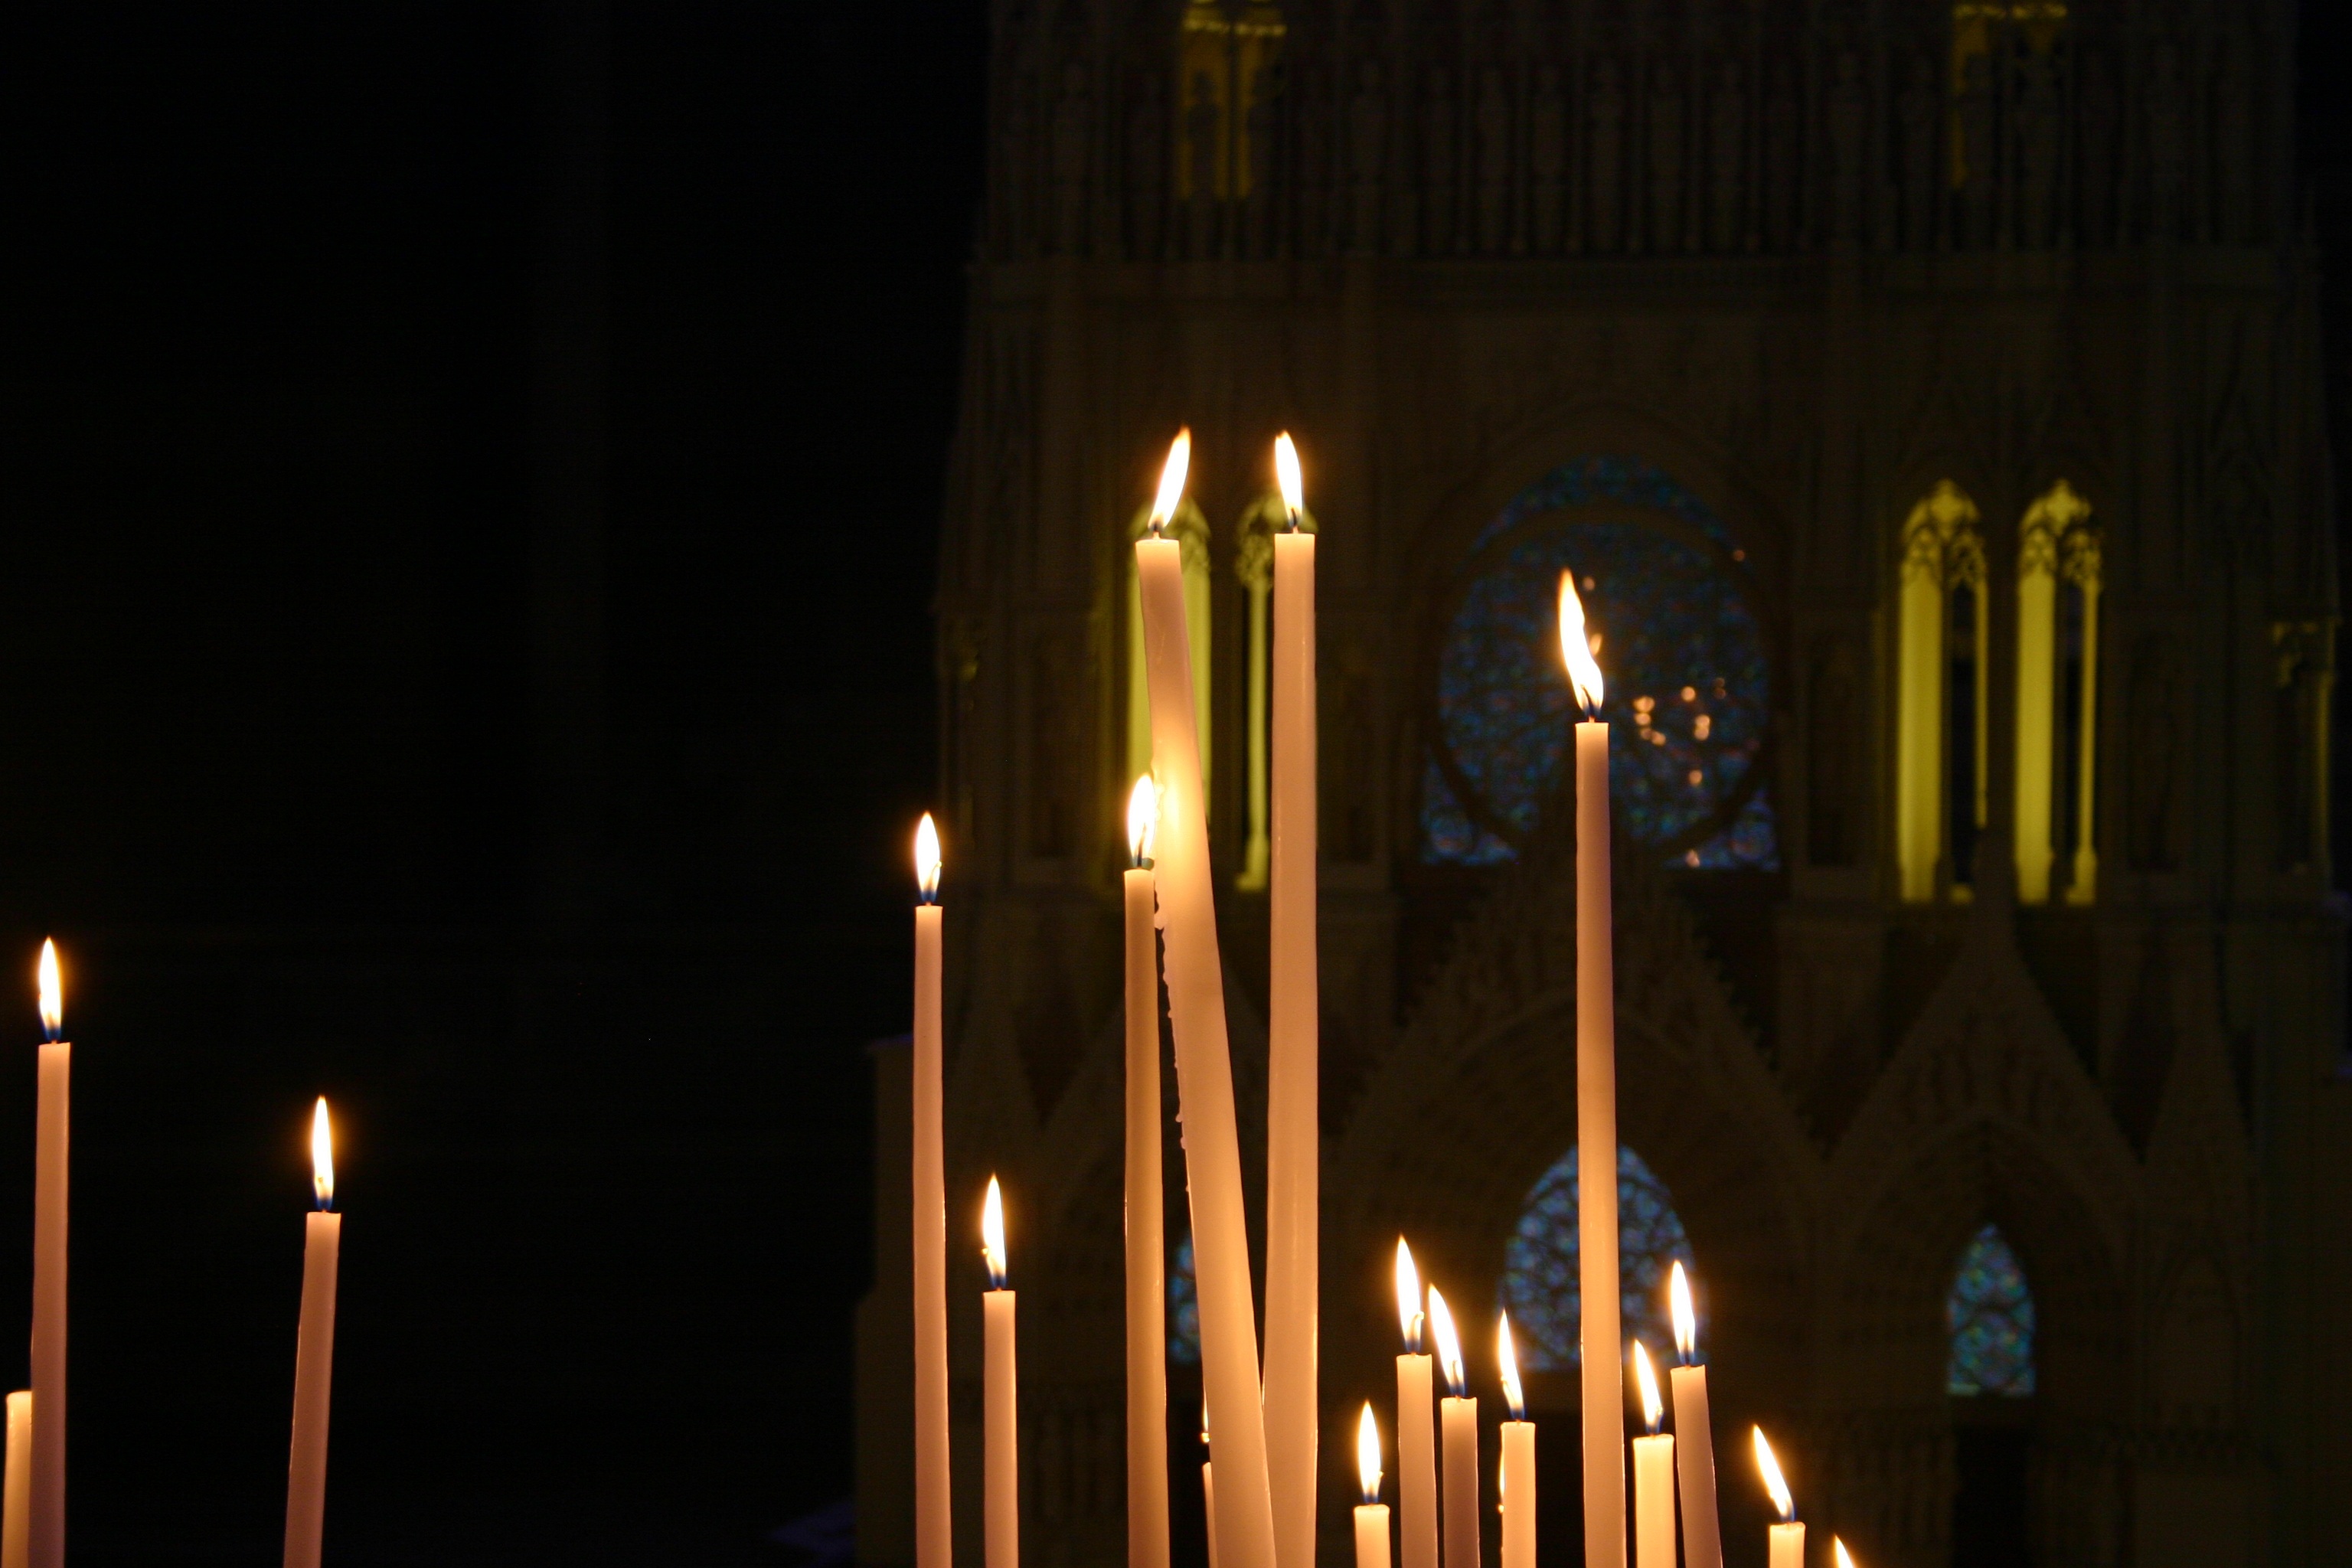
light, architecture, night, evening, religion, darkness, street light, lighting, candles, faith, light fixture, prayer, worship, reims cathedral